Hinton Historic District

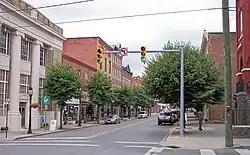
Temple Street in the historic district in 2007

The Hinton Historic District is a national historic district located at Hinton, Summers County, West Virginia. The original Hinton Historic District is bordered roughly by the Chesapeake and Ohio Railway line, James Street, 5th Avenue, and Roundhouse. The boundary increase extended the district to include Mill Street. It was listed on the National Register of Historic Places in 1984 and revised in 2005.